Culture of Vietnam

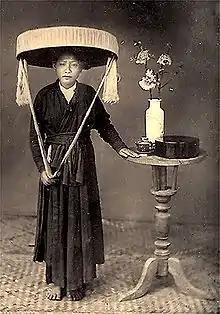
Ba tầm hat, a popular type of women's hat in northern Vietnam

Prior to the Nguyễn dynasty, people not of noble birth could dress quite liberally with only few restrictions on styles. For example, wearing yellow color in the Lý dynasty was tolerable since the Imperial clan wore red and white color. However, things changed at the beginning of the Nguyễn dynasty. Commoners now had a limited choice of similarly plain and simple clothes for everyday use, as well as being limited in the colors they were allowed to use. For instance, commoners were not allowed to wear clothes with dyes other than black, brown or white (with the exception of special occasions such as festivals), but in actuality these rules could change often based upon the whims of the current ruler.